Ray Cappo

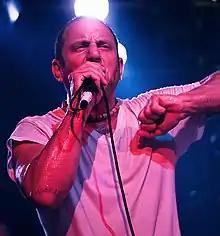
Cappo performing in 2010

Ray Cappo, also known as Raghunath Das, is an American punk rock musician best known as the vocalist for the bands Youth of Today and Shelter and as founder of the independent record labels Revelation Records and Equal Vision Records.